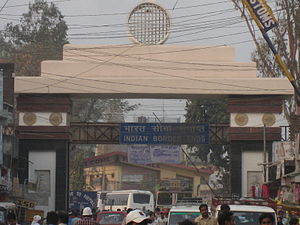
Butwal
Gade i Butwal
Butwal er en by i det sydlige Nepal, med et indbyggertal på cirka 92.000. Byen ligger i Rupandehi-distriktet, tæt ved grænsen til nabolandet Indien.